Satan's Harvest Home

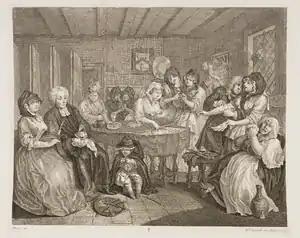
Plate Six of Hogarth's 1731 "A Harlot's Progress": vices underway at the funeral of a prostitute

The pamphlet's full title is "Satan's Harvest Home: or the Present State of Whorecraft, Adultery, Fornication, Procuring, Pimping, Sodomy, and the Game of Flatts, (Illustrated by an Authentick and Entertaining Story) And other Satanic Works, daily propagated in this good Protestant Kingdom." It was printed "for the editor" – i.e. at the expense of the person who compiled it – and it was available for sale at locations across London, from several sellers in York, and in Bath.